Kill for Me

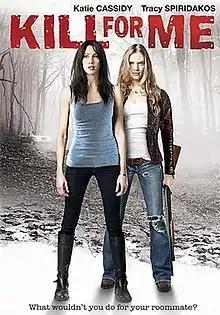
DVD cover

Kill for Me is a 2013 American thriller film directed by Michael Greenspan and starring Katie Cassidy and Tracy Spiridakos. The film was released direct-to-video on February 12, 2013.